Sir John Broadbent, 2nd Baronet

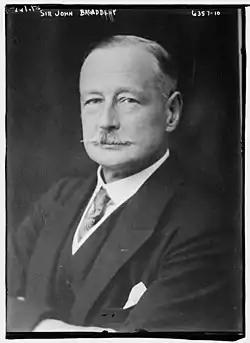
Sir John Broadbent in 1925

Sir John Francis Harpin Broadbent, 2nd Baronet, FRCP (16 October 1865 – 21 January 1946) was an English physician at St Mary's Hospital, London.